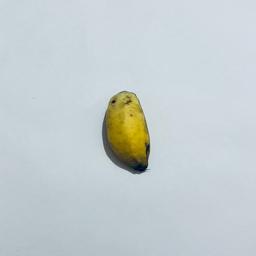
Banana variety: Sabri Kola